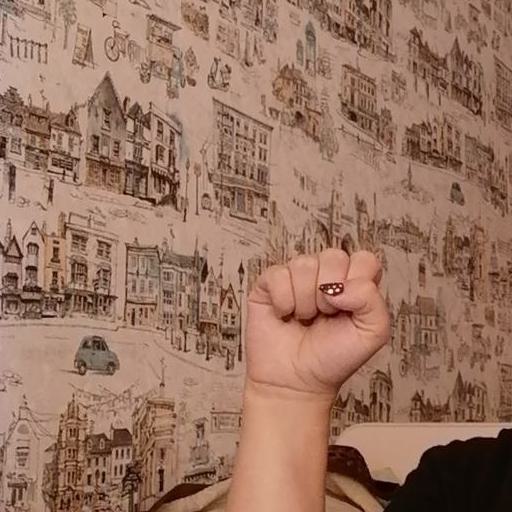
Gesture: fist